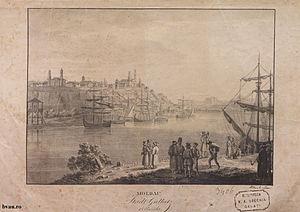
Galați est une ville de Moldavie roumaine, sur la rive gauche du Danube, un peu en aval de Brăila. C'est le chef-lieu du județ de Galați. La population est estimée en 2011 à 231 204 habitants ce qui place la ville au 7ᵉ rang parmi les villes de Roumanie.